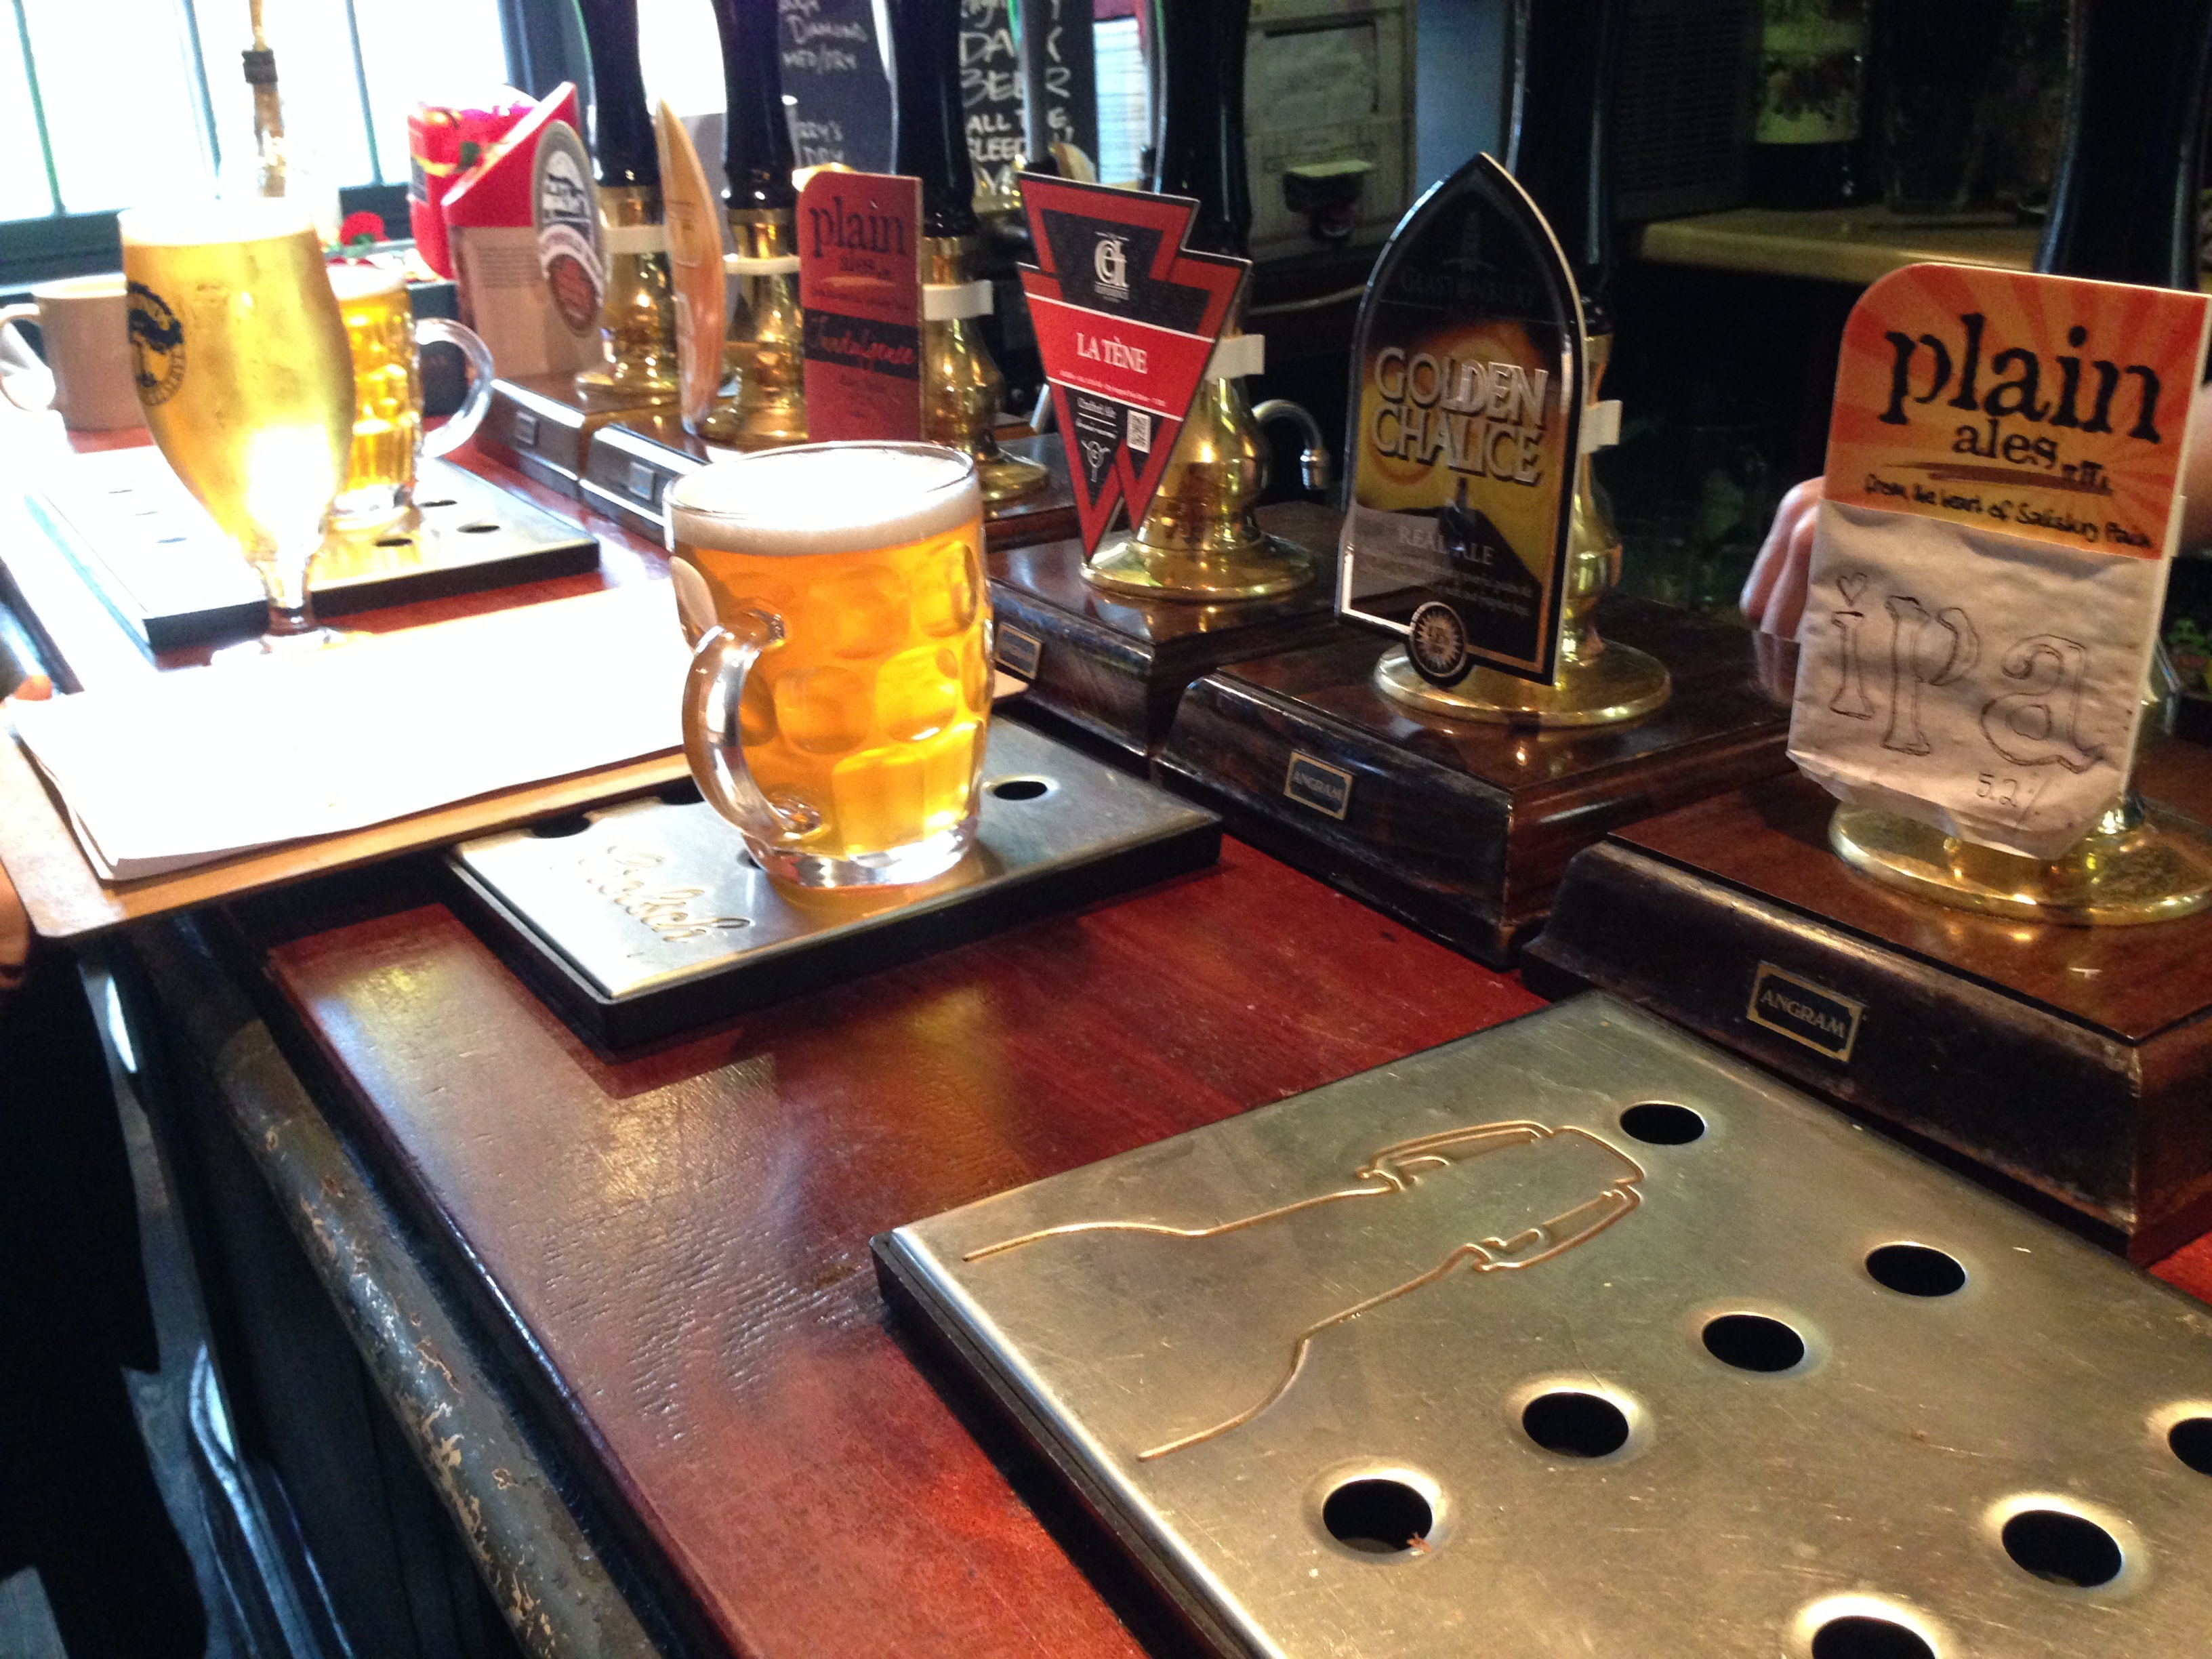
restaurant, bar, cool image, design